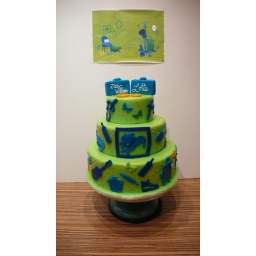
Wedding cake in the style of their wedding card... with lots of personal items... including their dog :)